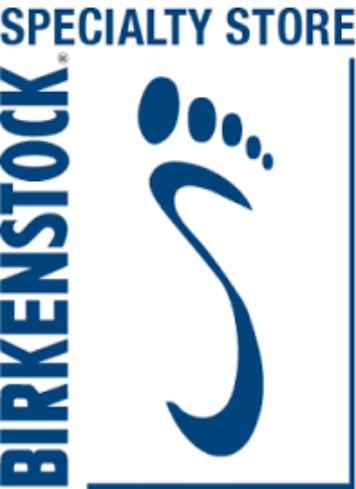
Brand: Birkenstock
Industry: Clothes